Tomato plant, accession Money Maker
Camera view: tilt-top (135 deg); turntable rotation: 0 degrees
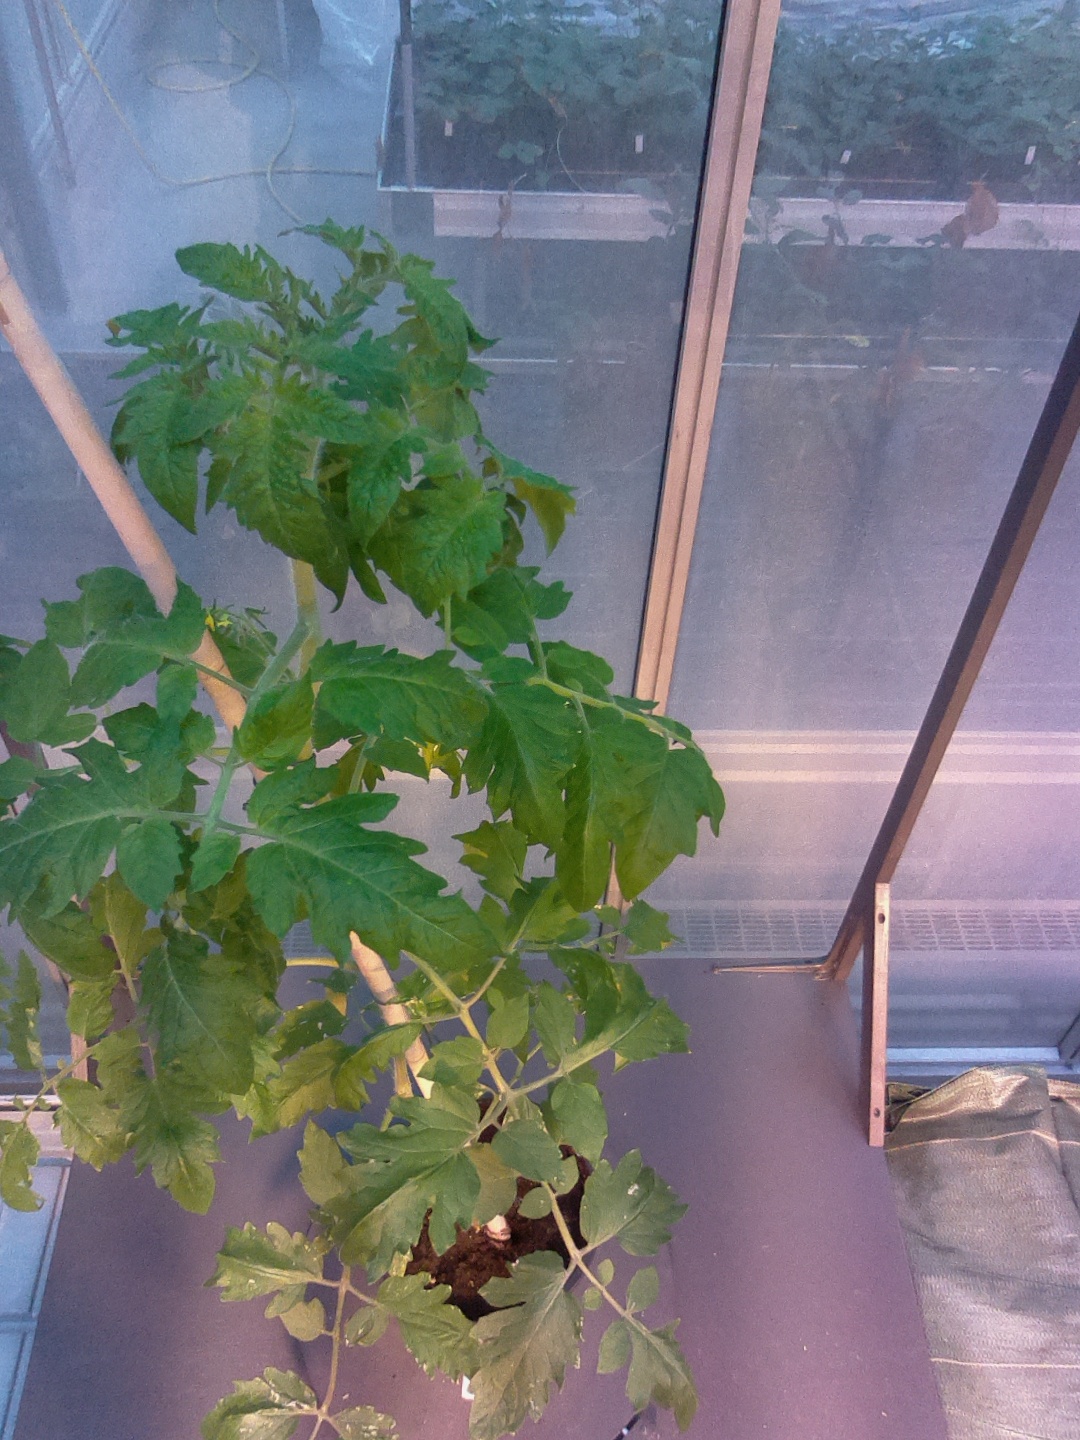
BBCH growth stage 61: 10%-20% of flowers open